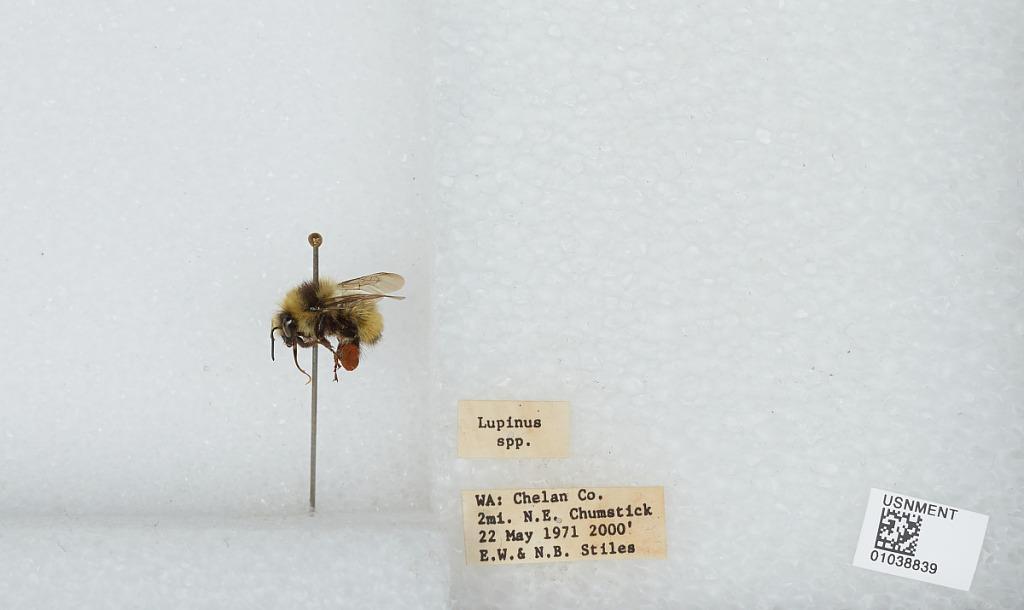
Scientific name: Bombus (Pyrobombus) vandykei (Frison)
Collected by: E. Stiles & N. Stiles
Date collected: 1971-5-22
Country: United States
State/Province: Washington
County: Chelan
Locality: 2 miles northeast of Chumstick
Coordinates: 47.7147, -120.636